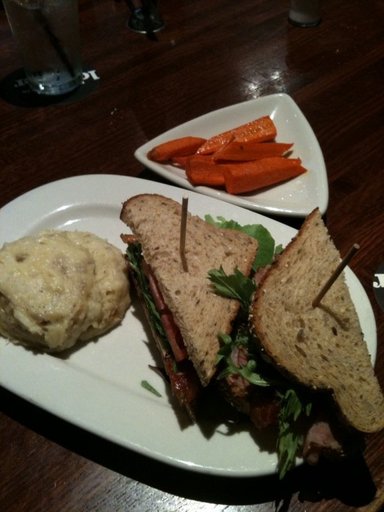
Label: club_sandwich